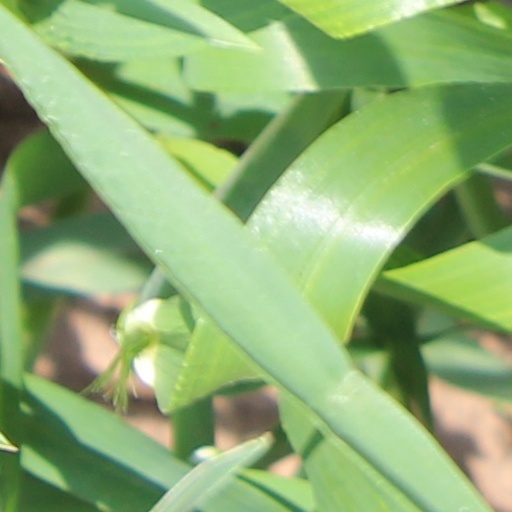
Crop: wheat